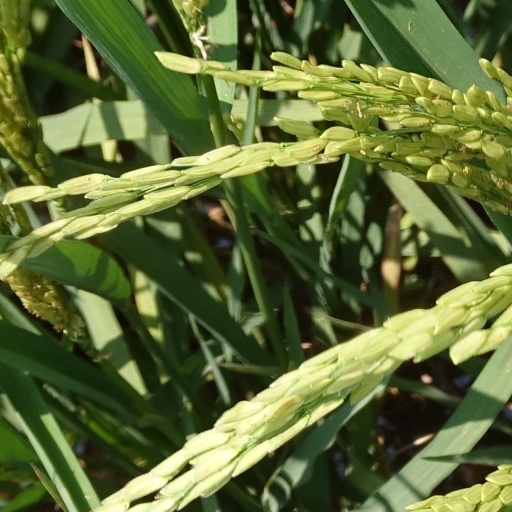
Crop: rice